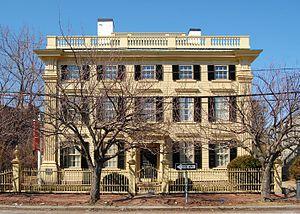
Salem est une ville située dans le comté d'Essex, dans le Massachusetts aux États-Unis. La plupart des gens associent la ville avec l'affaire des sorcières de Salem en 1692, aujourd'hui très exploitée sur le plan touristique, même si les accusées vivaient en réalité à proximité, à Salem Village, lieu où les événements se déroulèrent. Par contre, la majorité de la procédure judiciaire et le procès lui-même eurent lieu à Salem en mai 1692.
Samuel McIntire était un architecte américain qui appliqua le style fédéral à plusieurs constructions.